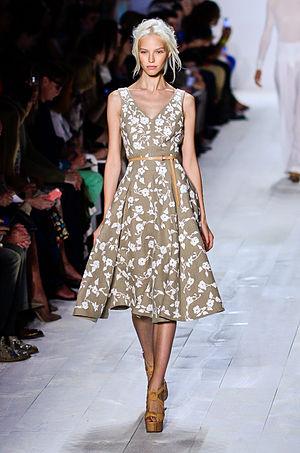
Sasha Luss est un mannequin et actrice russe née le 6 juin 1992.